Sunstar Group

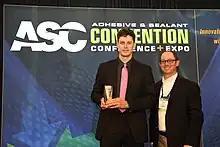
Sunstar Engineering Americas scientist, Dr. Gregory Carroll, accepts an Innovation Award from the Adhesives and Sealants Council at an ASC conference in Miami, FL for the development of UV cure foams.

Sunstar's founder, , established the Kaneda Keitai Shokai Company in Osaka, Japan in 1932 as a seller of rubber glue for bicycles. The introduction of metal tubes for packaging of the rubber glue, and later also toothpaste, formed the basis for the early success of the business. The company has since become the leading oral care business in Japan, expanding over subsequent years to become a global business. The industrial business also has a leading position for several of its products in Japan and other markets. Group sales exceeded one billion United States dollars for the first time in the 1990s, and are now at $1.4 billion US per year.